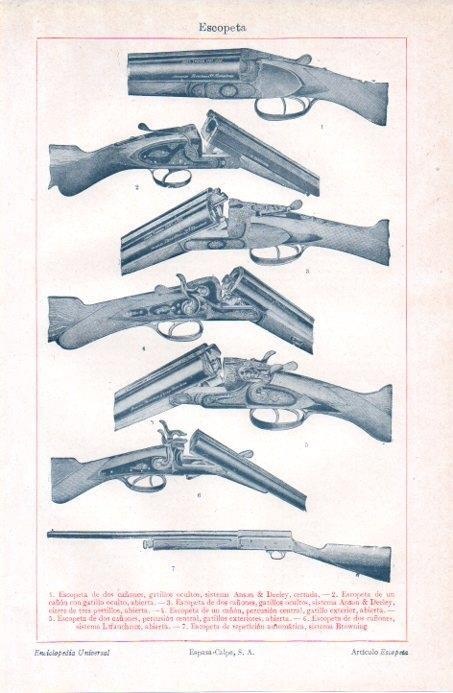
LAMINA V08096: Tipos de escopeta
Autor: Varios. Editorial: Espasa Calpe. Fecha Edición: 1929. Materia/s: MDL2XUBWKA. Estado: BIEN. 16 x 25 cm Lamina procedente de la obra: Enciclopedia Universal Ilustrada Espasa.
Brand: Espasa Calpe
Category: Arts & Entertainment > Hobbies & Creative Arts > Collectibles > Collectible Weapons > Collectible Guns > Shotguns